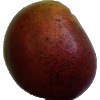
Label: Mango Red 1